Constantius Gallus

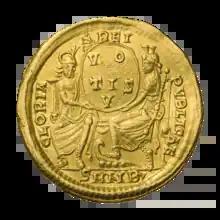
Reverse of a "solidus" of Constantius Gallus showing the Tyche of Constantinople (R) and the Tyche of Rome (L) with the legend: (""the Glory of the Republic"")

Gallus was born in "Massa Veternensis", Italia, after his father had been recalled from exile. Gallus' father and his elder brother were amongst those killed during the purges that occurred in the imperial family after the death of Constantine I in 337. Gallus himself was one of the only imperial males – besides the three sons of Constantine I and Fausta – who were not killed; the others being Gallus' younger half-brother, Julian, and their cousin, Nepotianus, each of whom was very young at the time.